Rebel Heart

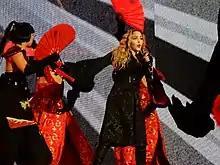
Madonna performing "Rebel Heart"s third single, "Bitch I'm Madonna", on the Rebel Heart Tour. The song became her 46th number one on the "Billboard" Dance Club Songs chart.

"Living for Love" was the first single from the album, released along with five other tracks. It was sent for radio play in the US on February 10, 2015. The song received positive feedback with "Slant Magazine" listing it at number 25 on their year-end top songs list for 2015, saying: "Overworked and overthought, for sure, but the song's essence remains intact, and if Madonna's message of life after love didn't register as a commercial comeback on the scale of, say, Cher's 'Believe', it remains a pop-gospel sequel of the highest order". An accompanying music video, directed by the French duo Julien Choquart and Camille Hirigoyen, together known as J.A.C.K., was released in February 2015. Its storyline incorporates mythological elements and shows Madonna as a matador, fighting her dancers dressed like minotaurs on a red circular stage.